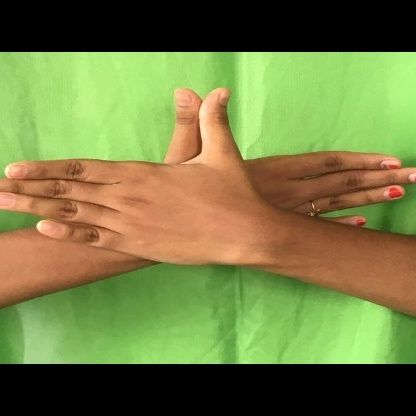
Mudra: Garuda